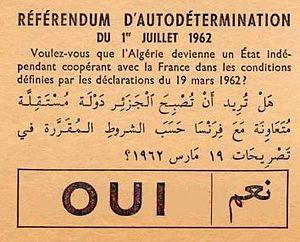
La guerre d’Algérie ou révolution algérienne aussi connue comme la guerre d'indépendance algérienne ou guerre de libération nationale ou encore les événements d'Algérie, est un conflit armé qui s'est déroulé de 1954 à 1962 en Algérie, colonie française depuis 1830, divisée en départements depuis 1848. L'aboutissement est la reconnaissance de l'indépendance du territoire le 5 juillet 1962.
Cette page concerne l'année 1962 du calendrier grégorien.
Cet article recense les élections ayant eu lieu durant l'année 1962. Il inclut les élections législatives et présidentielles nationales dans les États souverains, ainsi que les référendums au niveau national.
1962 est une année commune commençant un lundi.